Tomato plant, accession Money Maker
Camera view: tilt-top (135 deg); turntable rotation: 300 degrees
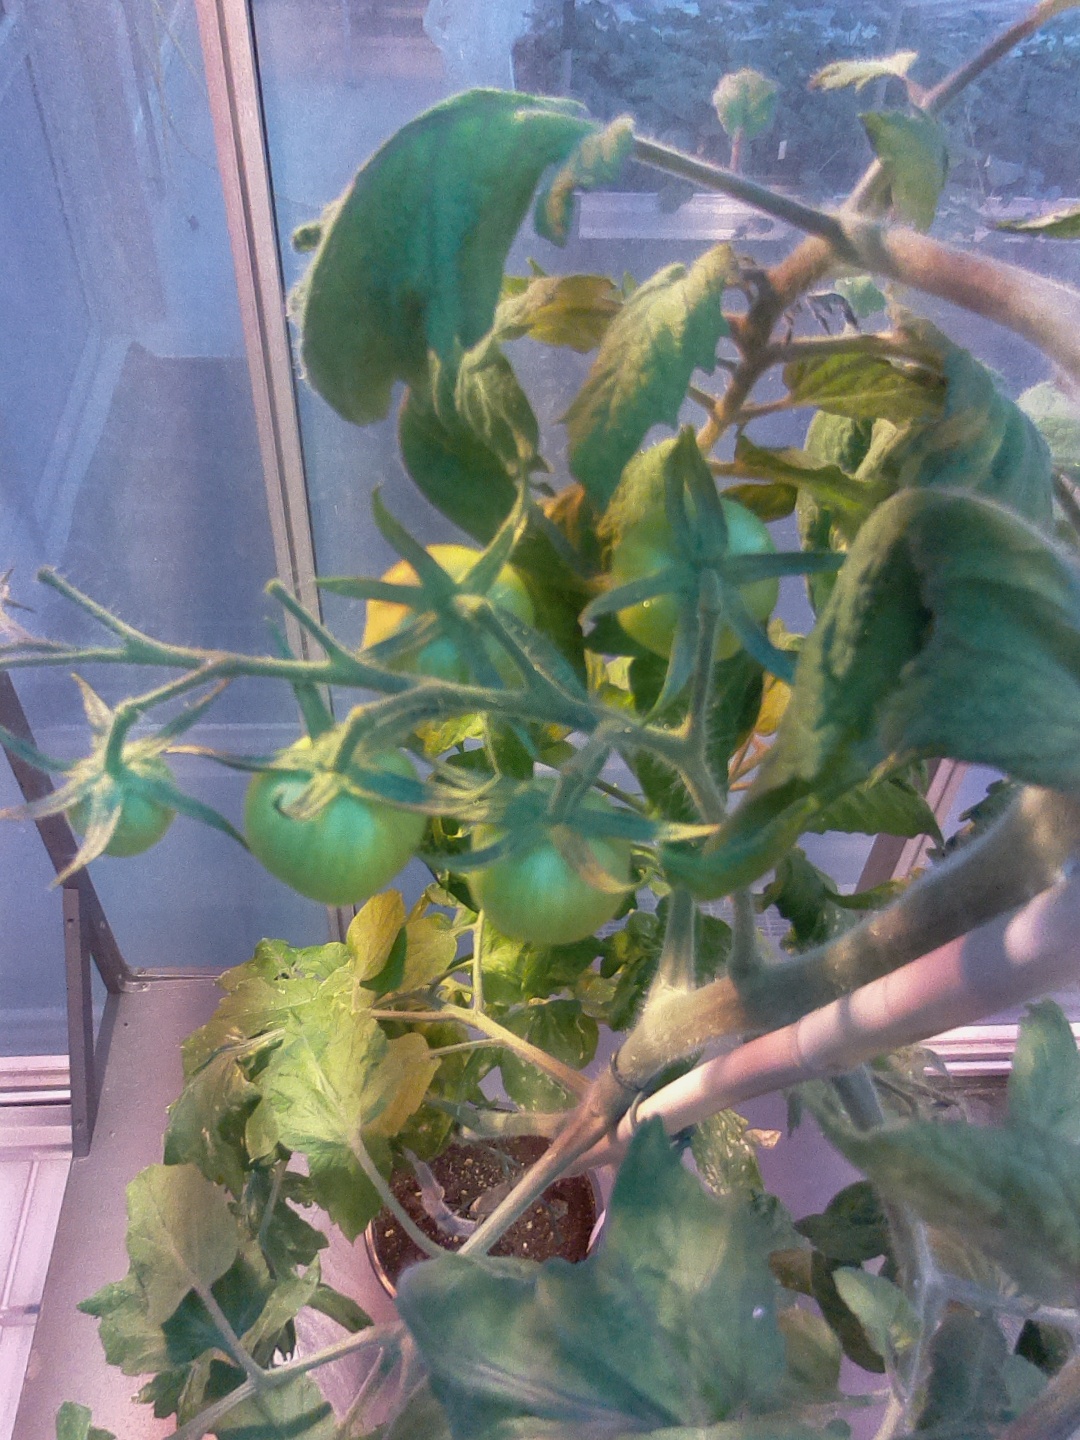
BBCH growth stage 74: 40%-50% of final fruit size